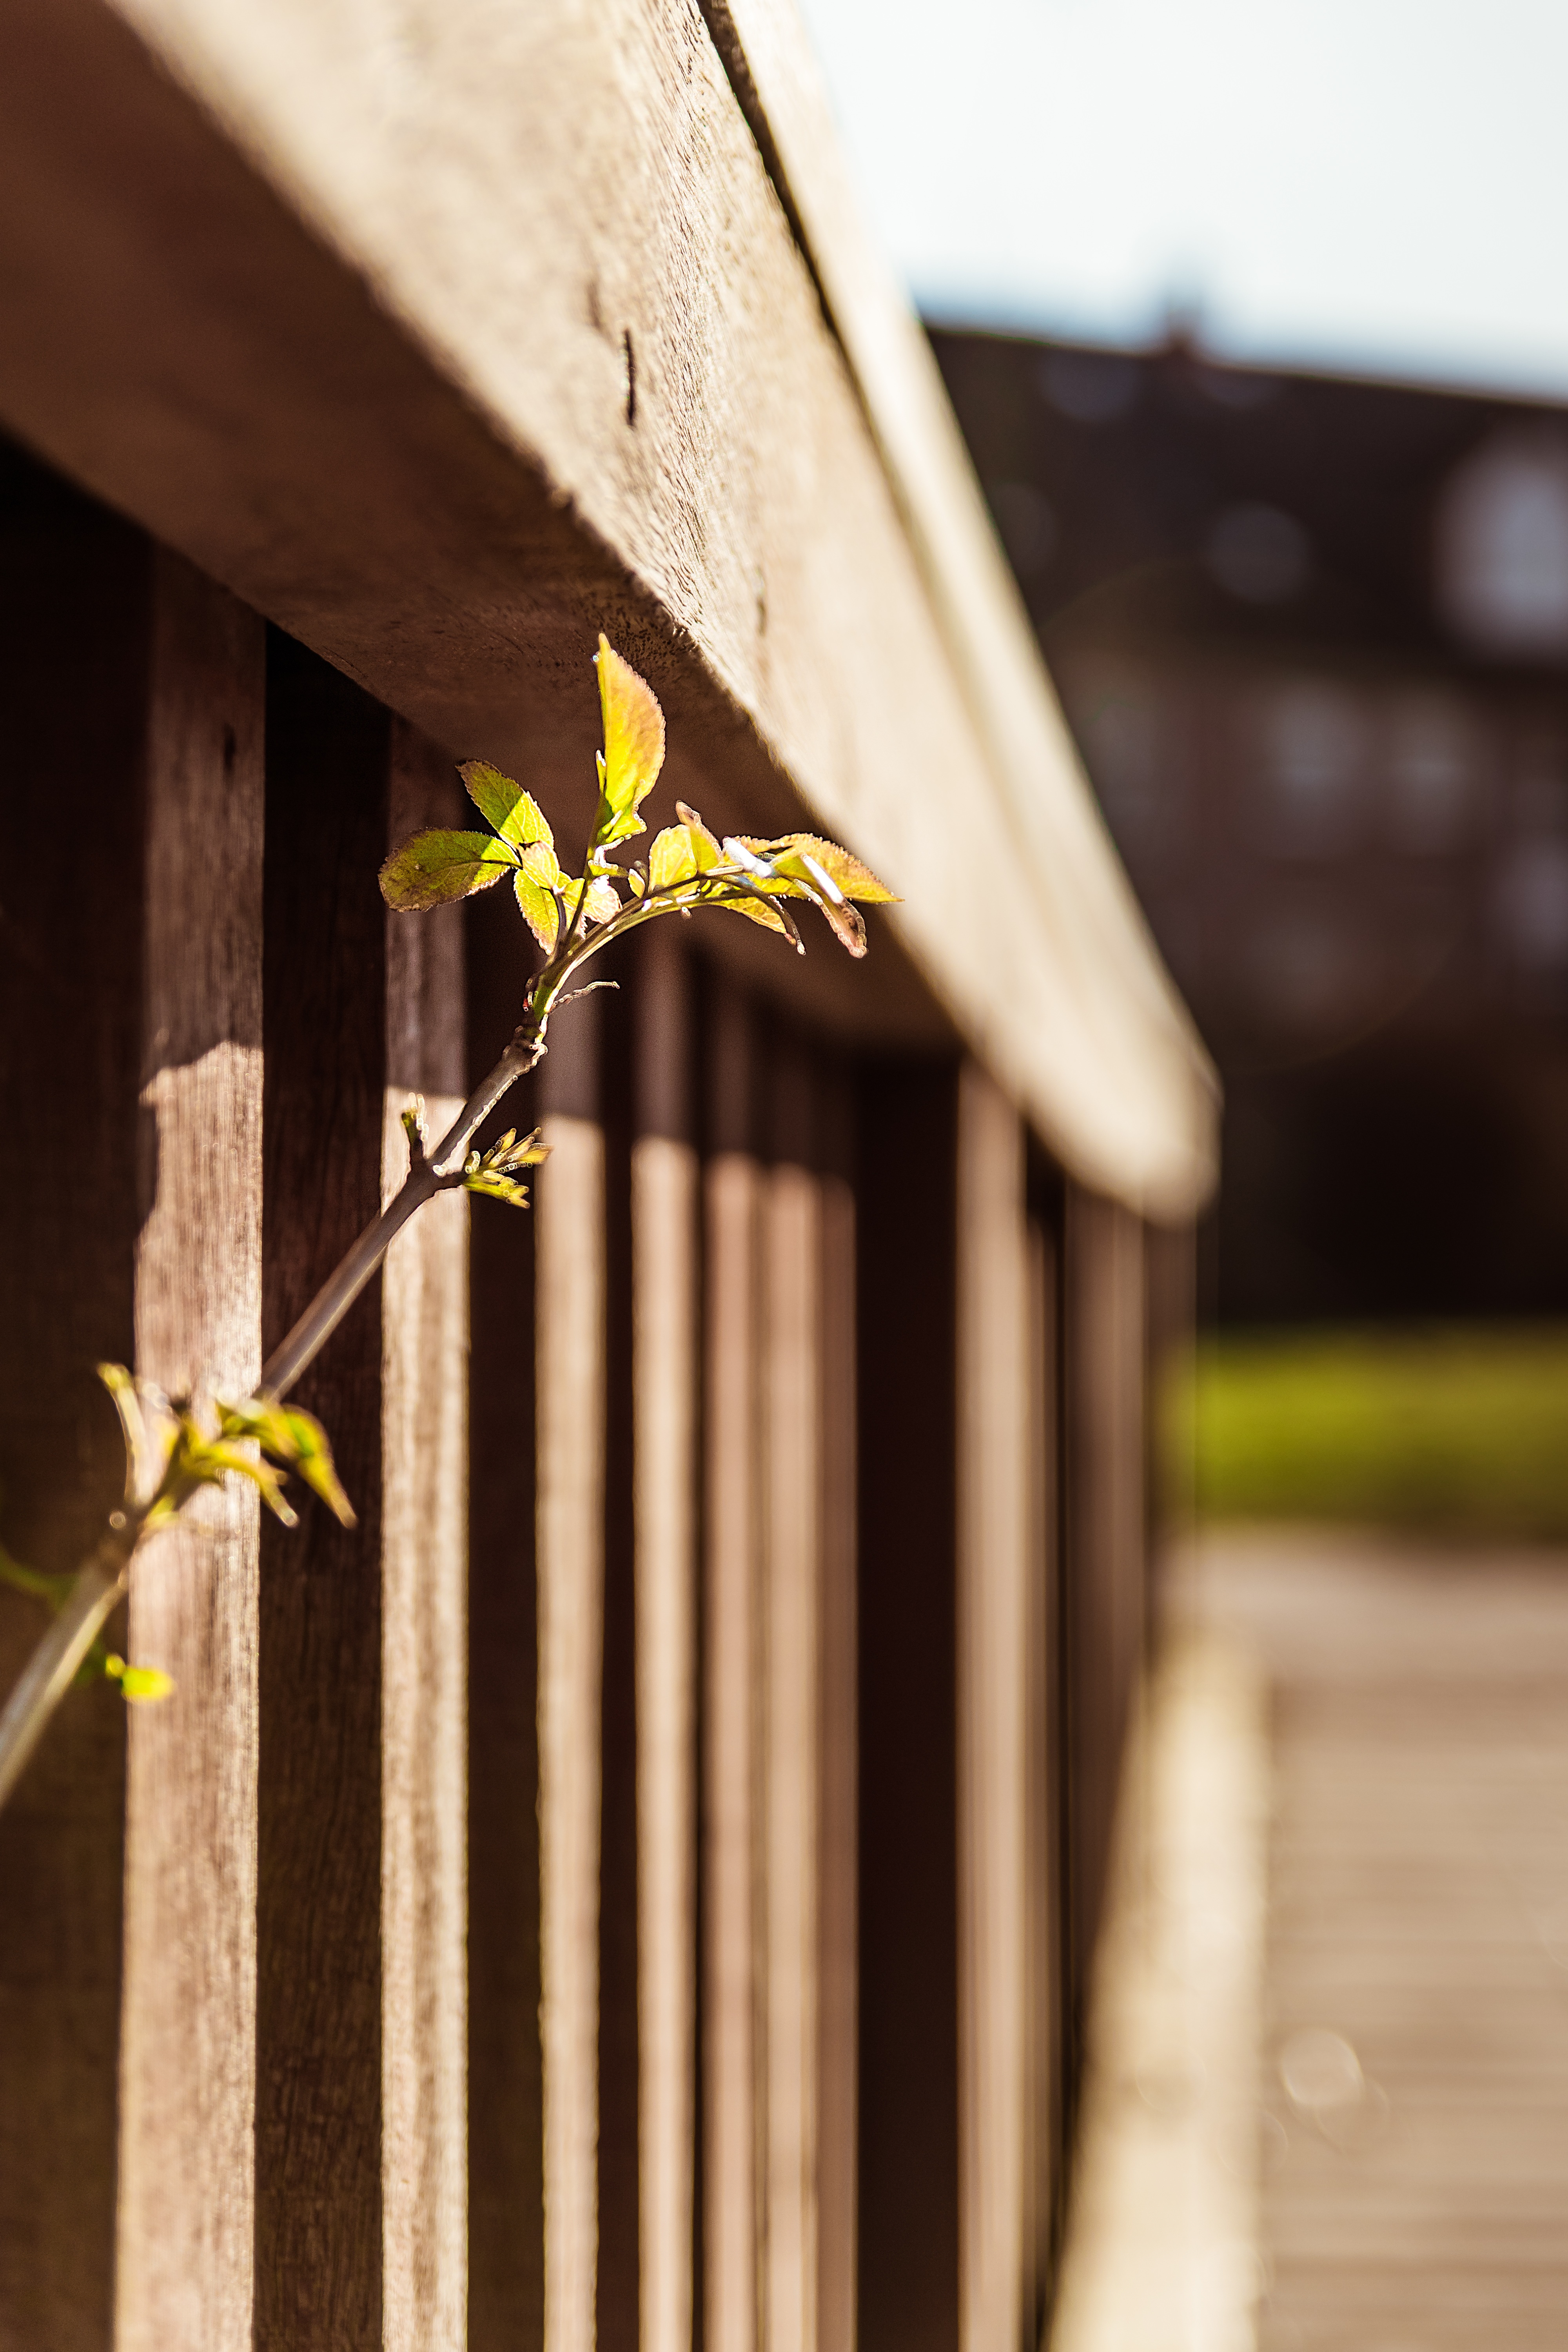
light, wood, bridge, warm, window, lake, wall, river, pond, railing, spring, green, color, grow, brown, yellow, lighting, interior design, bach, waters, skills, success, progress, warm colors, scion, breakthrough, window covering